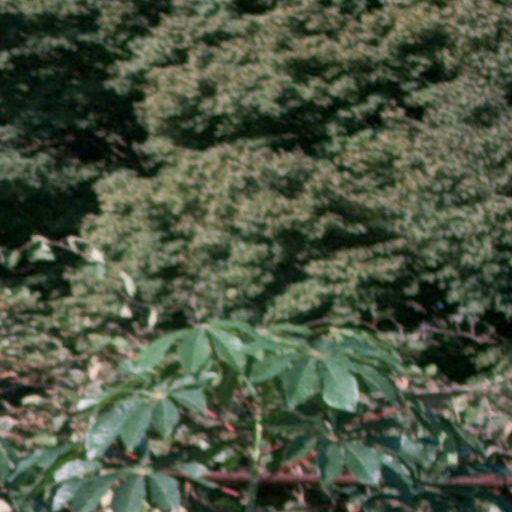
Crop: cassava